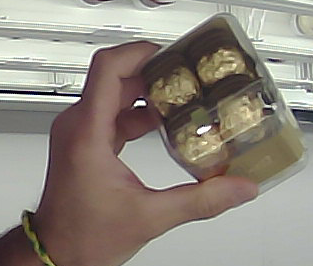
Product: rocher_chocolate